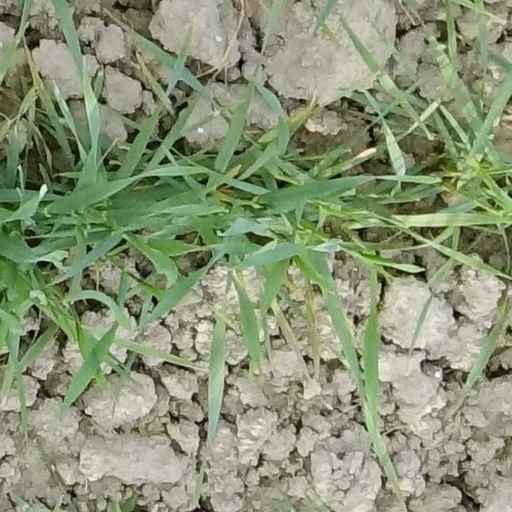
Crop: wheat